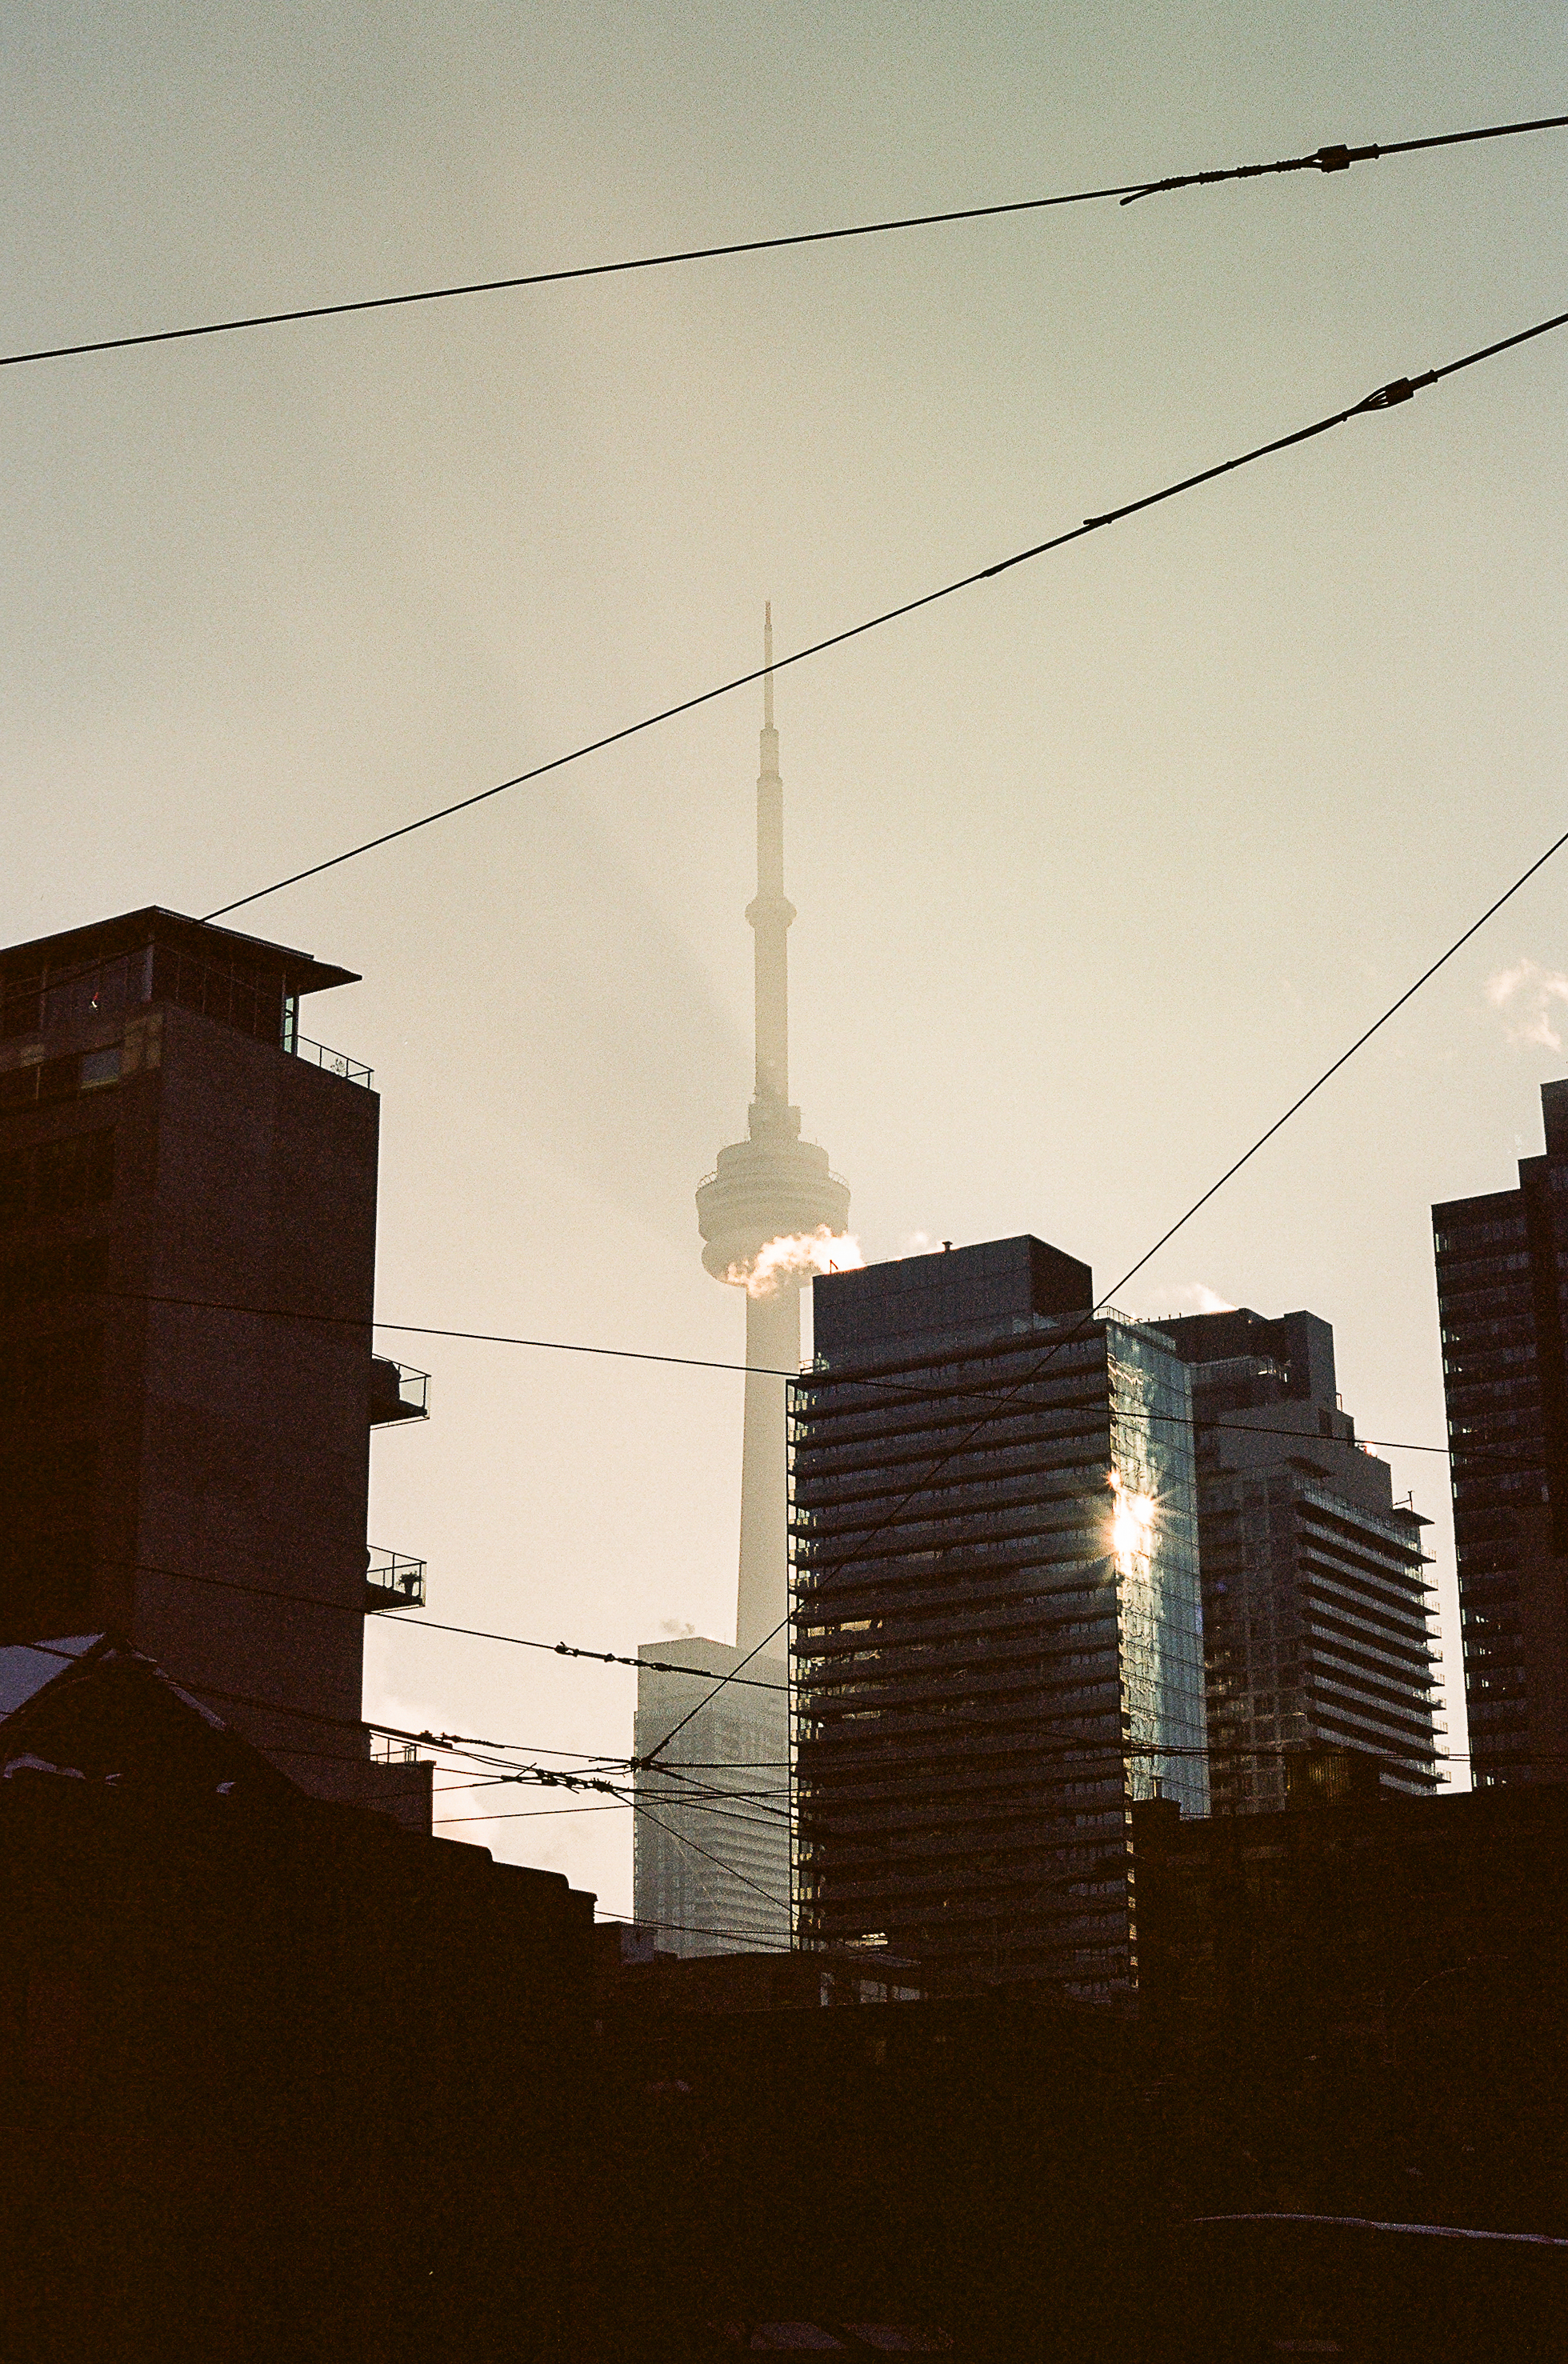
sky, urban area, city, metropolitan area, human settlement, daytime, atmospheric phenomenon, architecture, skyscraper, skyline, metropolis, line, snapshot, yellow, cityscape, tower block, morning, neighbourhood, building, downtown, wire, cloud, tower, roof, residential area, sunlight, photography, evening, Tints and shades, electricity, street, reflection, road